Dee and Charles Wyly Theatre

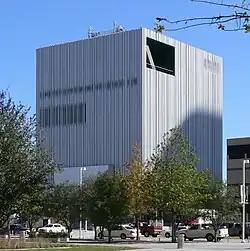

The Dee and Charles Wyly Theatre is a theatre at the AT&T Performing Arts Center, located in the Arts District of downtown Dallas, Texas (USA). It is one of four venues that comprise the AT&T Performing Arts Center and was dedicated October 12, 2009. The 80,300-square-foot building is twelve stories tall and holds about 600 people, depending upon the stage configuration. It is the new venue for the Dallas Theater Center, Dallas Black Dance Theatre and Anita N. Martinez Ballet Folklorico.